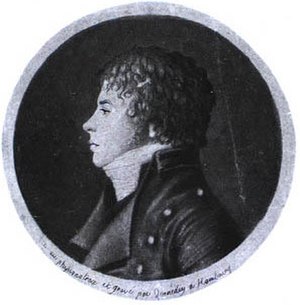
Georg Grodtschilling
Georg Grodtschilling. Physionotrace af Edme Quenedey des Ricets
Georg Joachim Grodtschilling var en dansk søofficer.